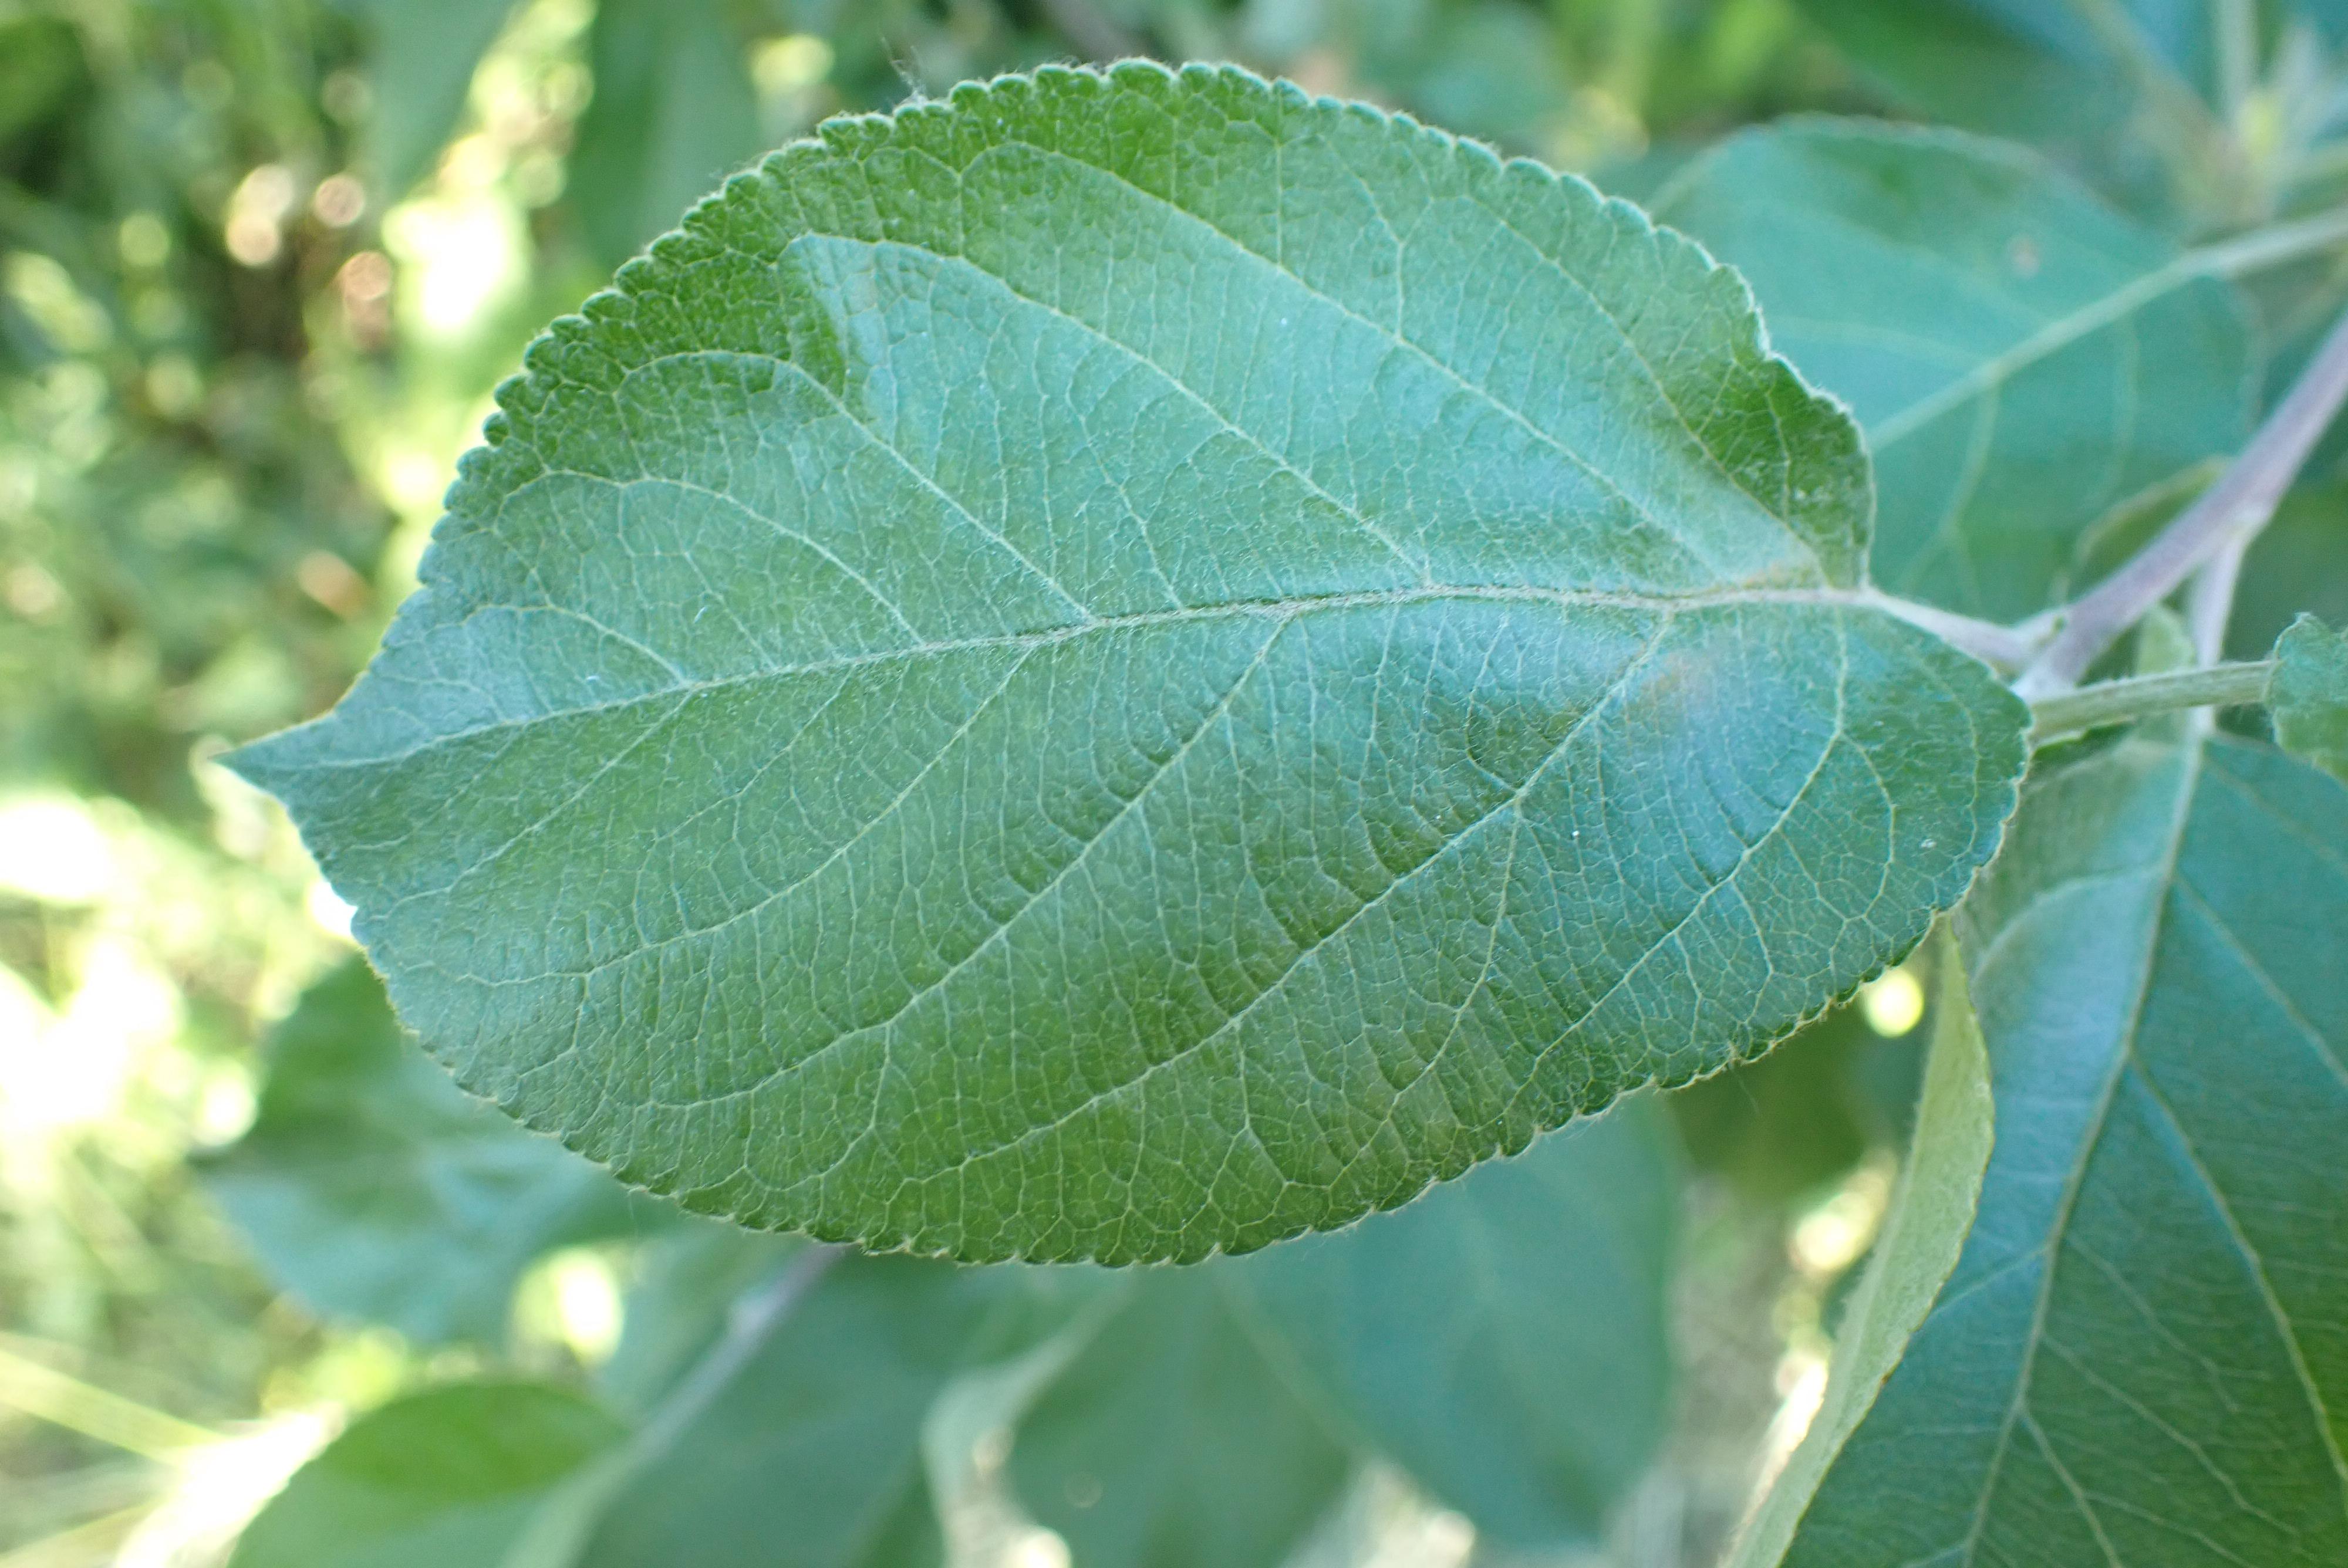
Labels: healthy